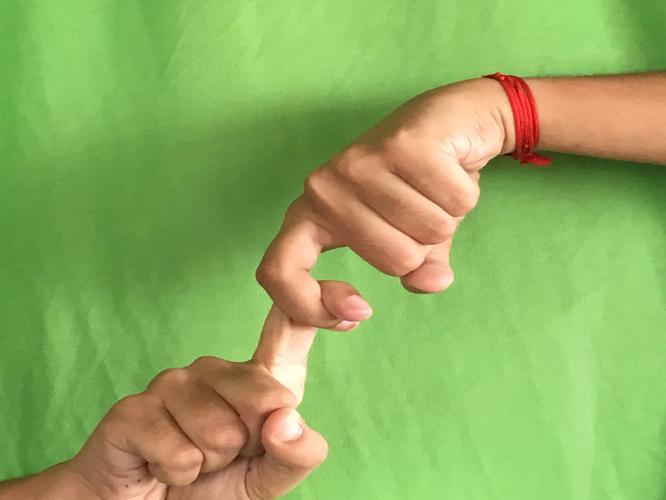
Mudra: Pasha
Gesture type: double_hand